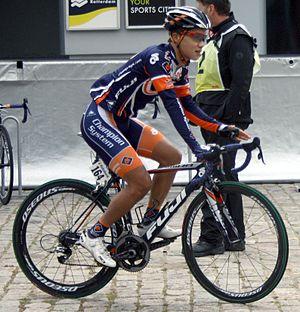
Jang Chan-jae est un coureur cycliste sud-coréen. Professionnel depuis 2011, il a été membre des équipes Terengganu, Champion System, OCBC Singapore Continental et Attaque Gusto. Il fait partie des jeunes talent ayant couru pour le Centre mondial du cyclisme, au même titre que Daniel Teklehaimanot ou encore Youcef Reguigui.